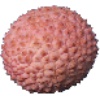
Label: lychee